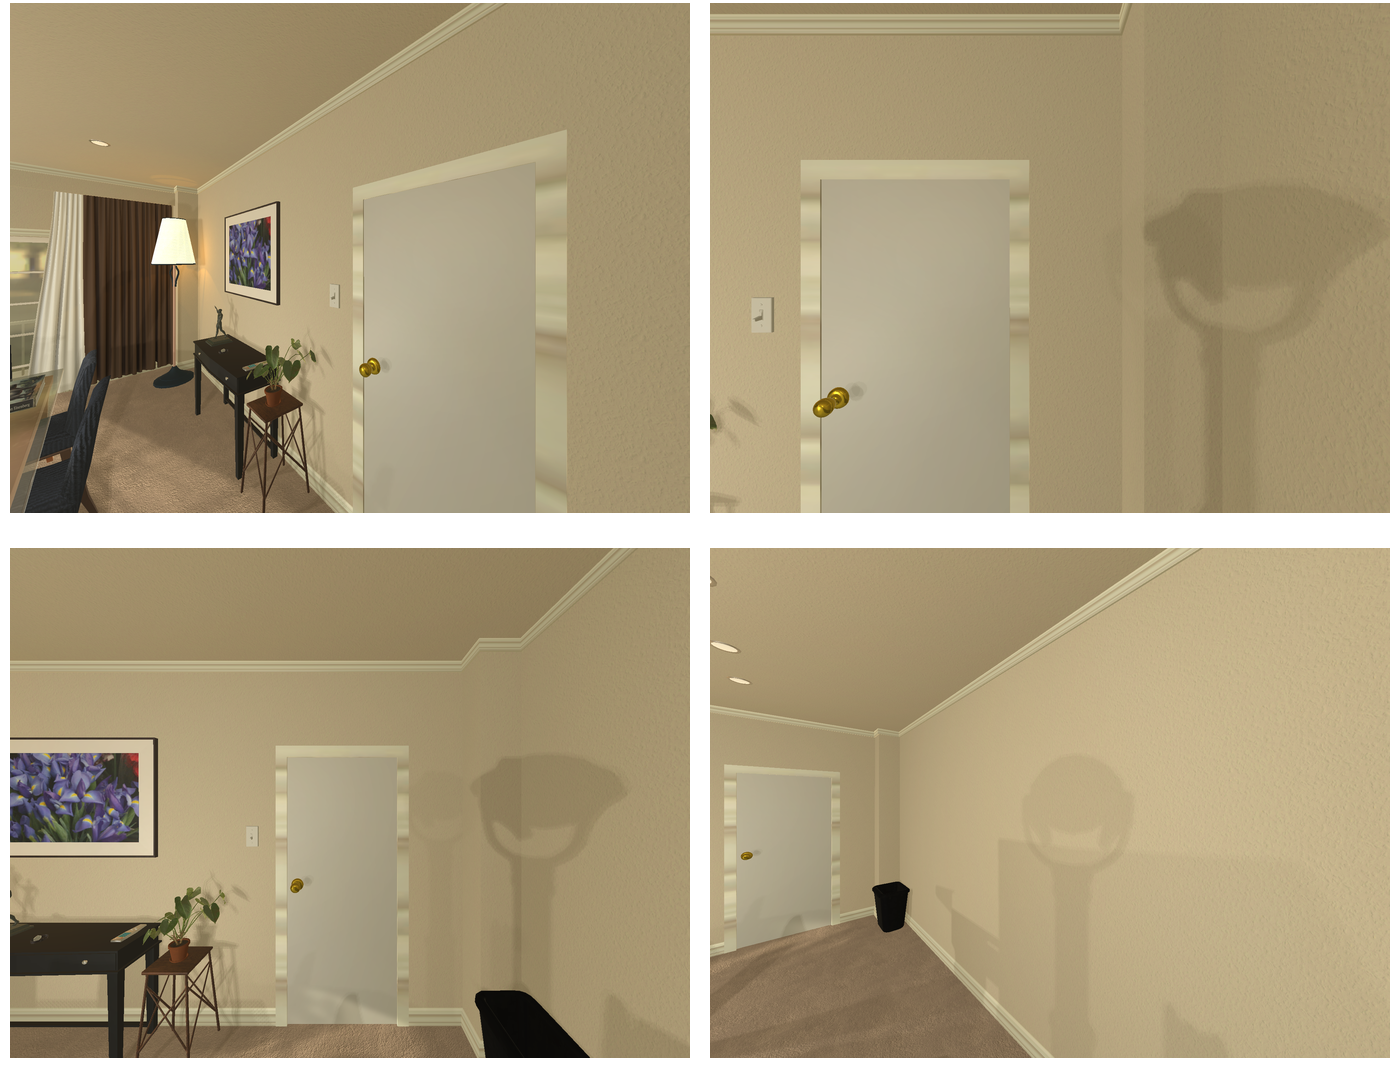Task instruction: Open the door.
Answer: {"task_instruction": "Open the door.", "nodes": ["door", "handle"], "edges": [{"functional_relationship": "openorclose", "object1": "handle", "object2": "door", "spatial_relations": ["left_of", "in_front_of", "close"], "is_touching": true}], "action_type": "pull", "function_type": "open_close_control"}